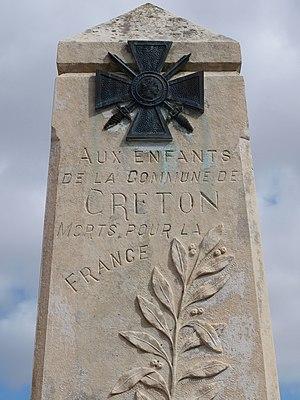
Créton (Eure, France)
Créton est une ancienne commune de l'Eure fusionnée en 1972 avec Boissy-sur-Damville et Morainville-sur-Damville pour former la nouvelle commune de Buis-sur-Damville.